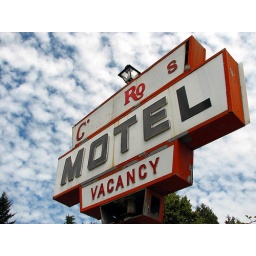
Slowly fading sign standing over an overgrown, vacant lot along old Highway 99 in Portland, Oregon.